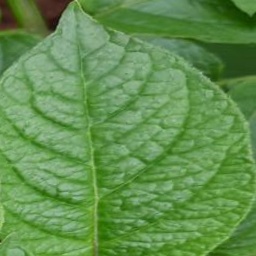
Etiqueta: Sana